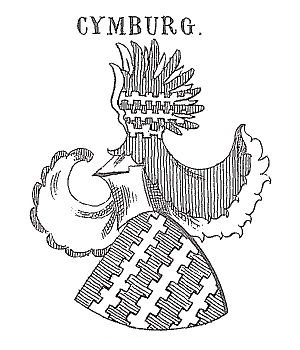
Hussitterkrigene
hussitterkrigene, også kaldt bøhmerkrigene eller hussitterrevolutionen, var en serie af krige, der blev udkæmpet mellem kristne hussitter og den samlede kristne katolske styrke under kejser Sigismund og pave Martin 5., europæiske monarker, der var loyale mod den katolske kirke samt forskellige fraktioner af hussitterne. Efter de første sammenstød skiftede utraquisterne side i 1423 og kæmpede sammen med den romerskkatolske kirke mod taboritteren og andre hussitter-fraktioner. Krigene varede fra omkring 1419 og frem til 1434.